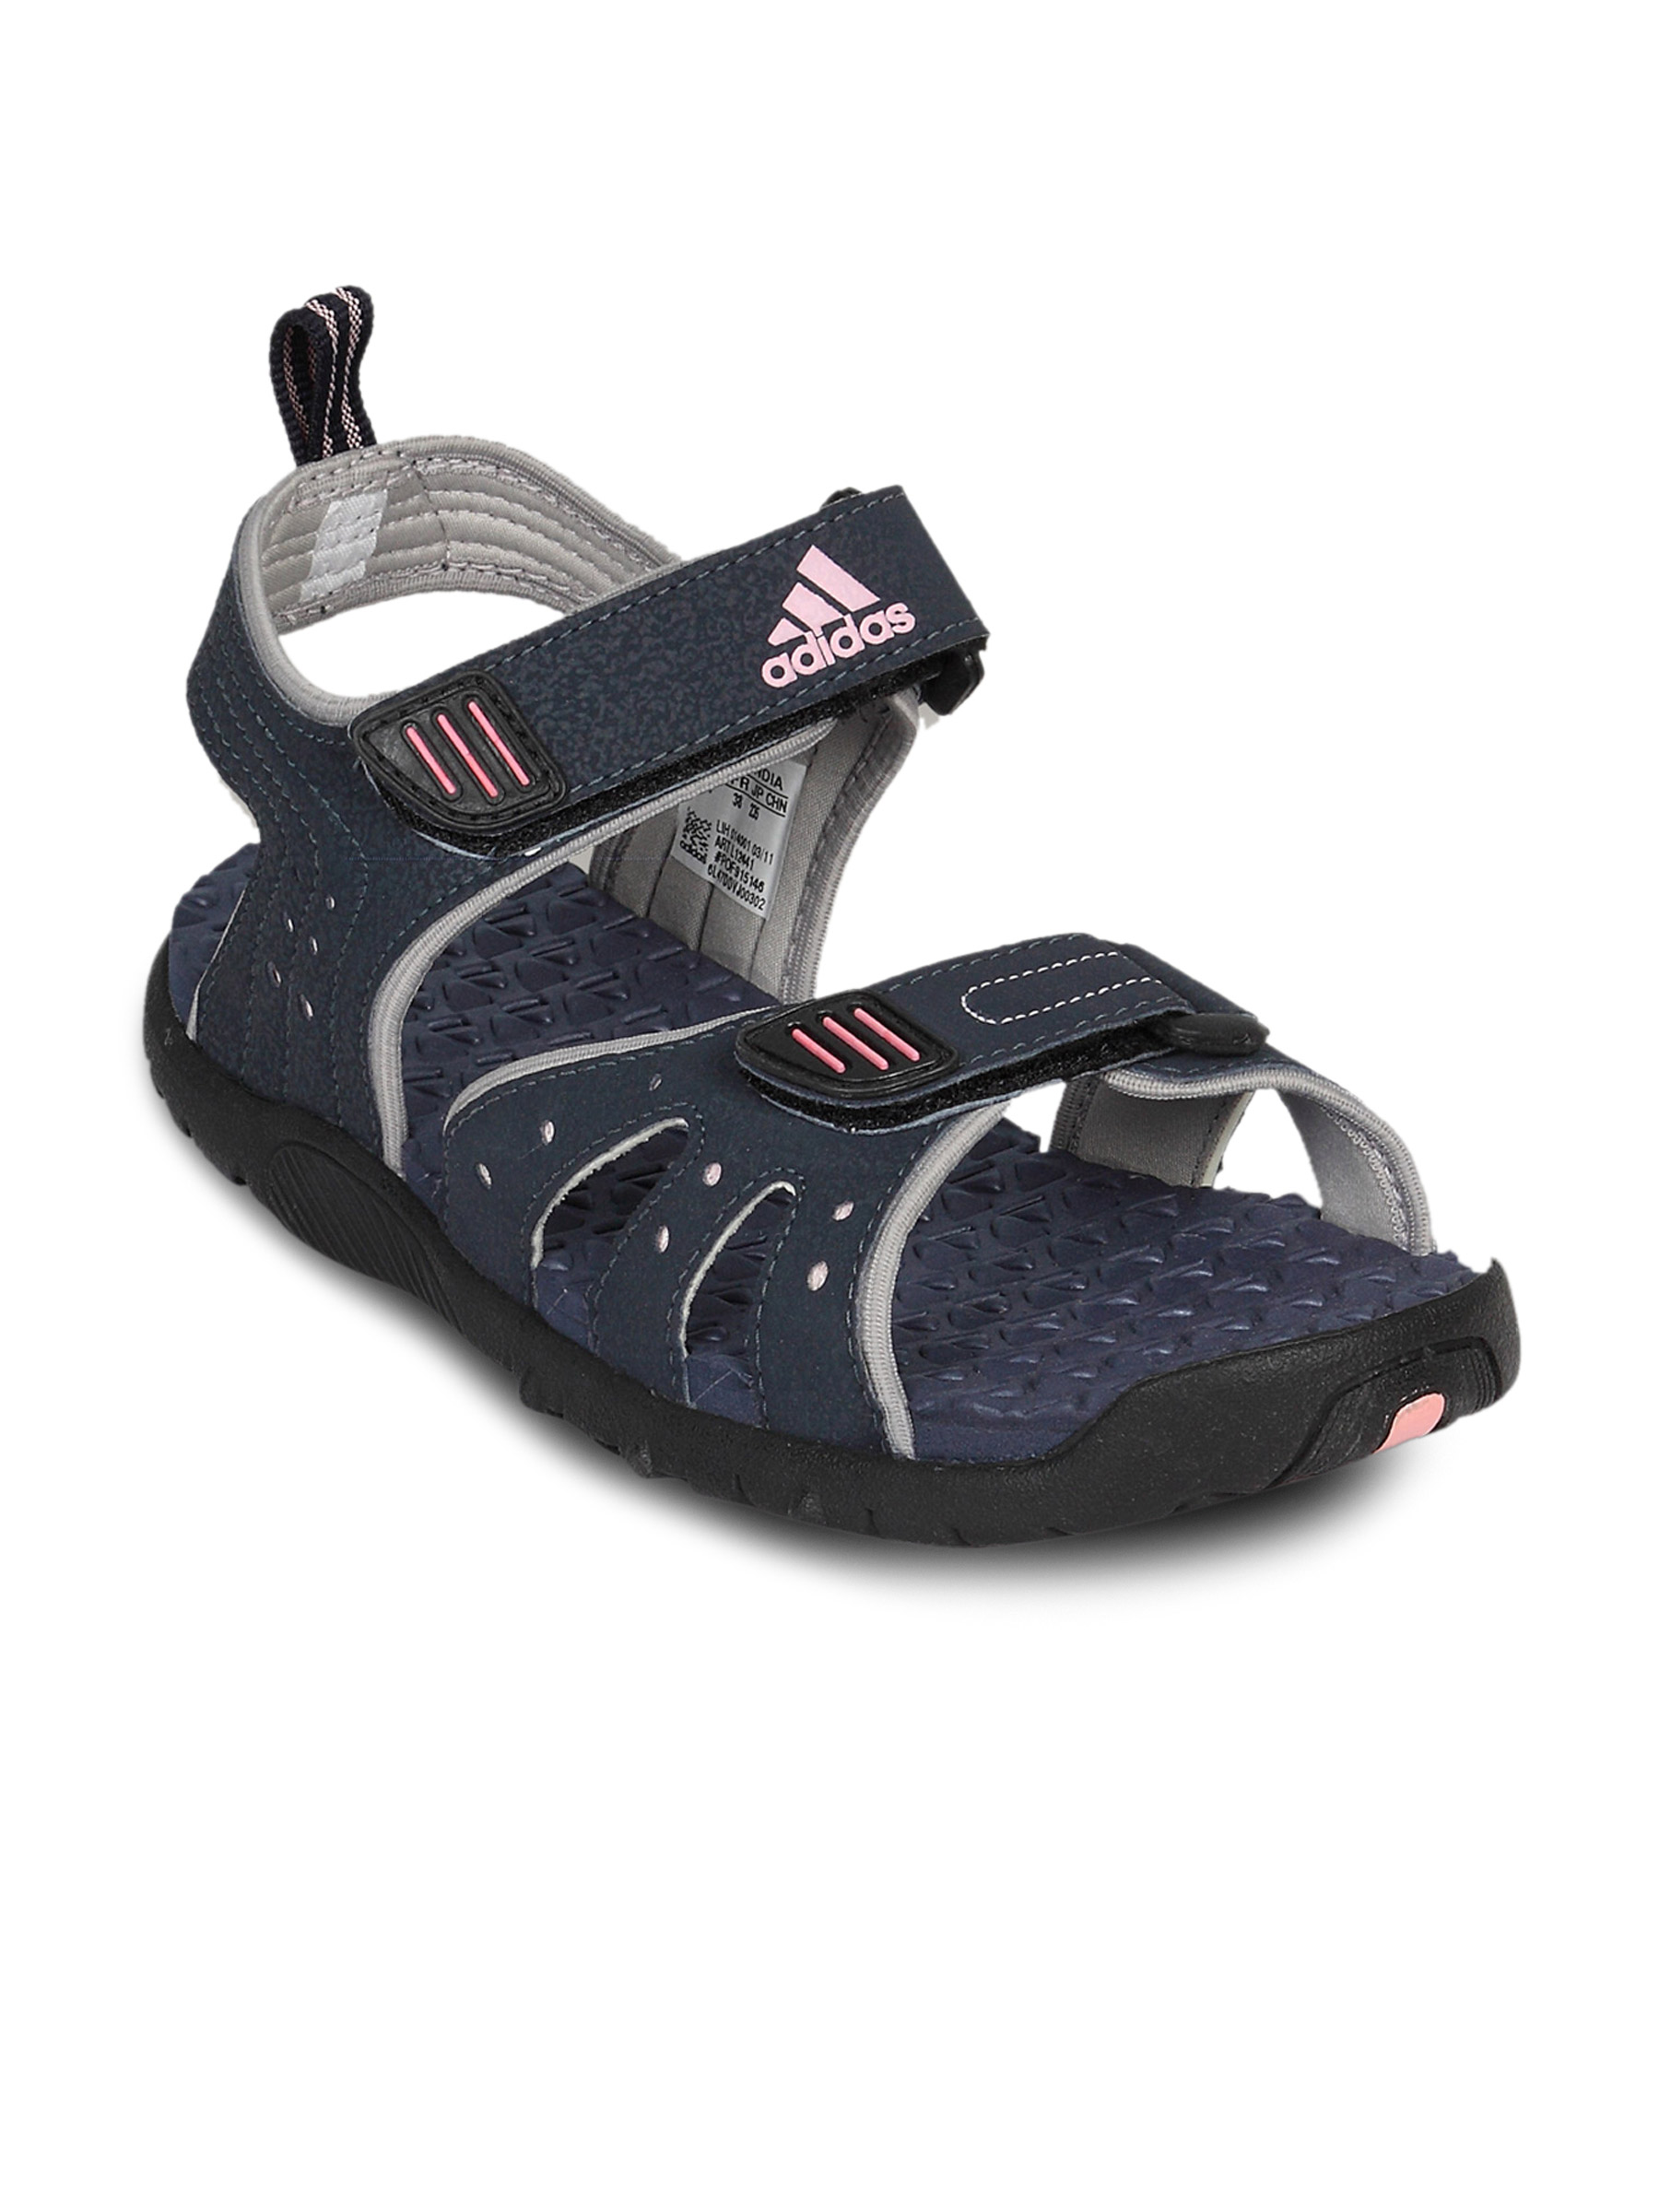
ADIDAS Women Receptor Navy Sandal
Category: Footwear / Sandal / Sports Sandals
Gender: Women
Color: Navy Blue
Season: Summer 2011
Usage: Casual